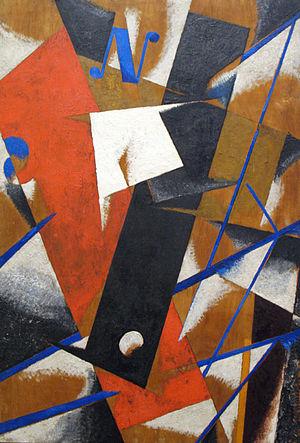
Lioubov Sergueïevna Popova, née à Ivanovskoïe, non loin de Moscou est une styliste et peintre constructiviste, suprématiste et cubo-futuristes russe. Membre de l'avant-garde russe, elle se distingue par ses compositions futuristes et architectoniques, dans le sillage des Malevich, et quelques autres artistes femmes, Natalia Gontcharova, Olga Rozanova, Varvara Stepanova et Alexandra Exter.